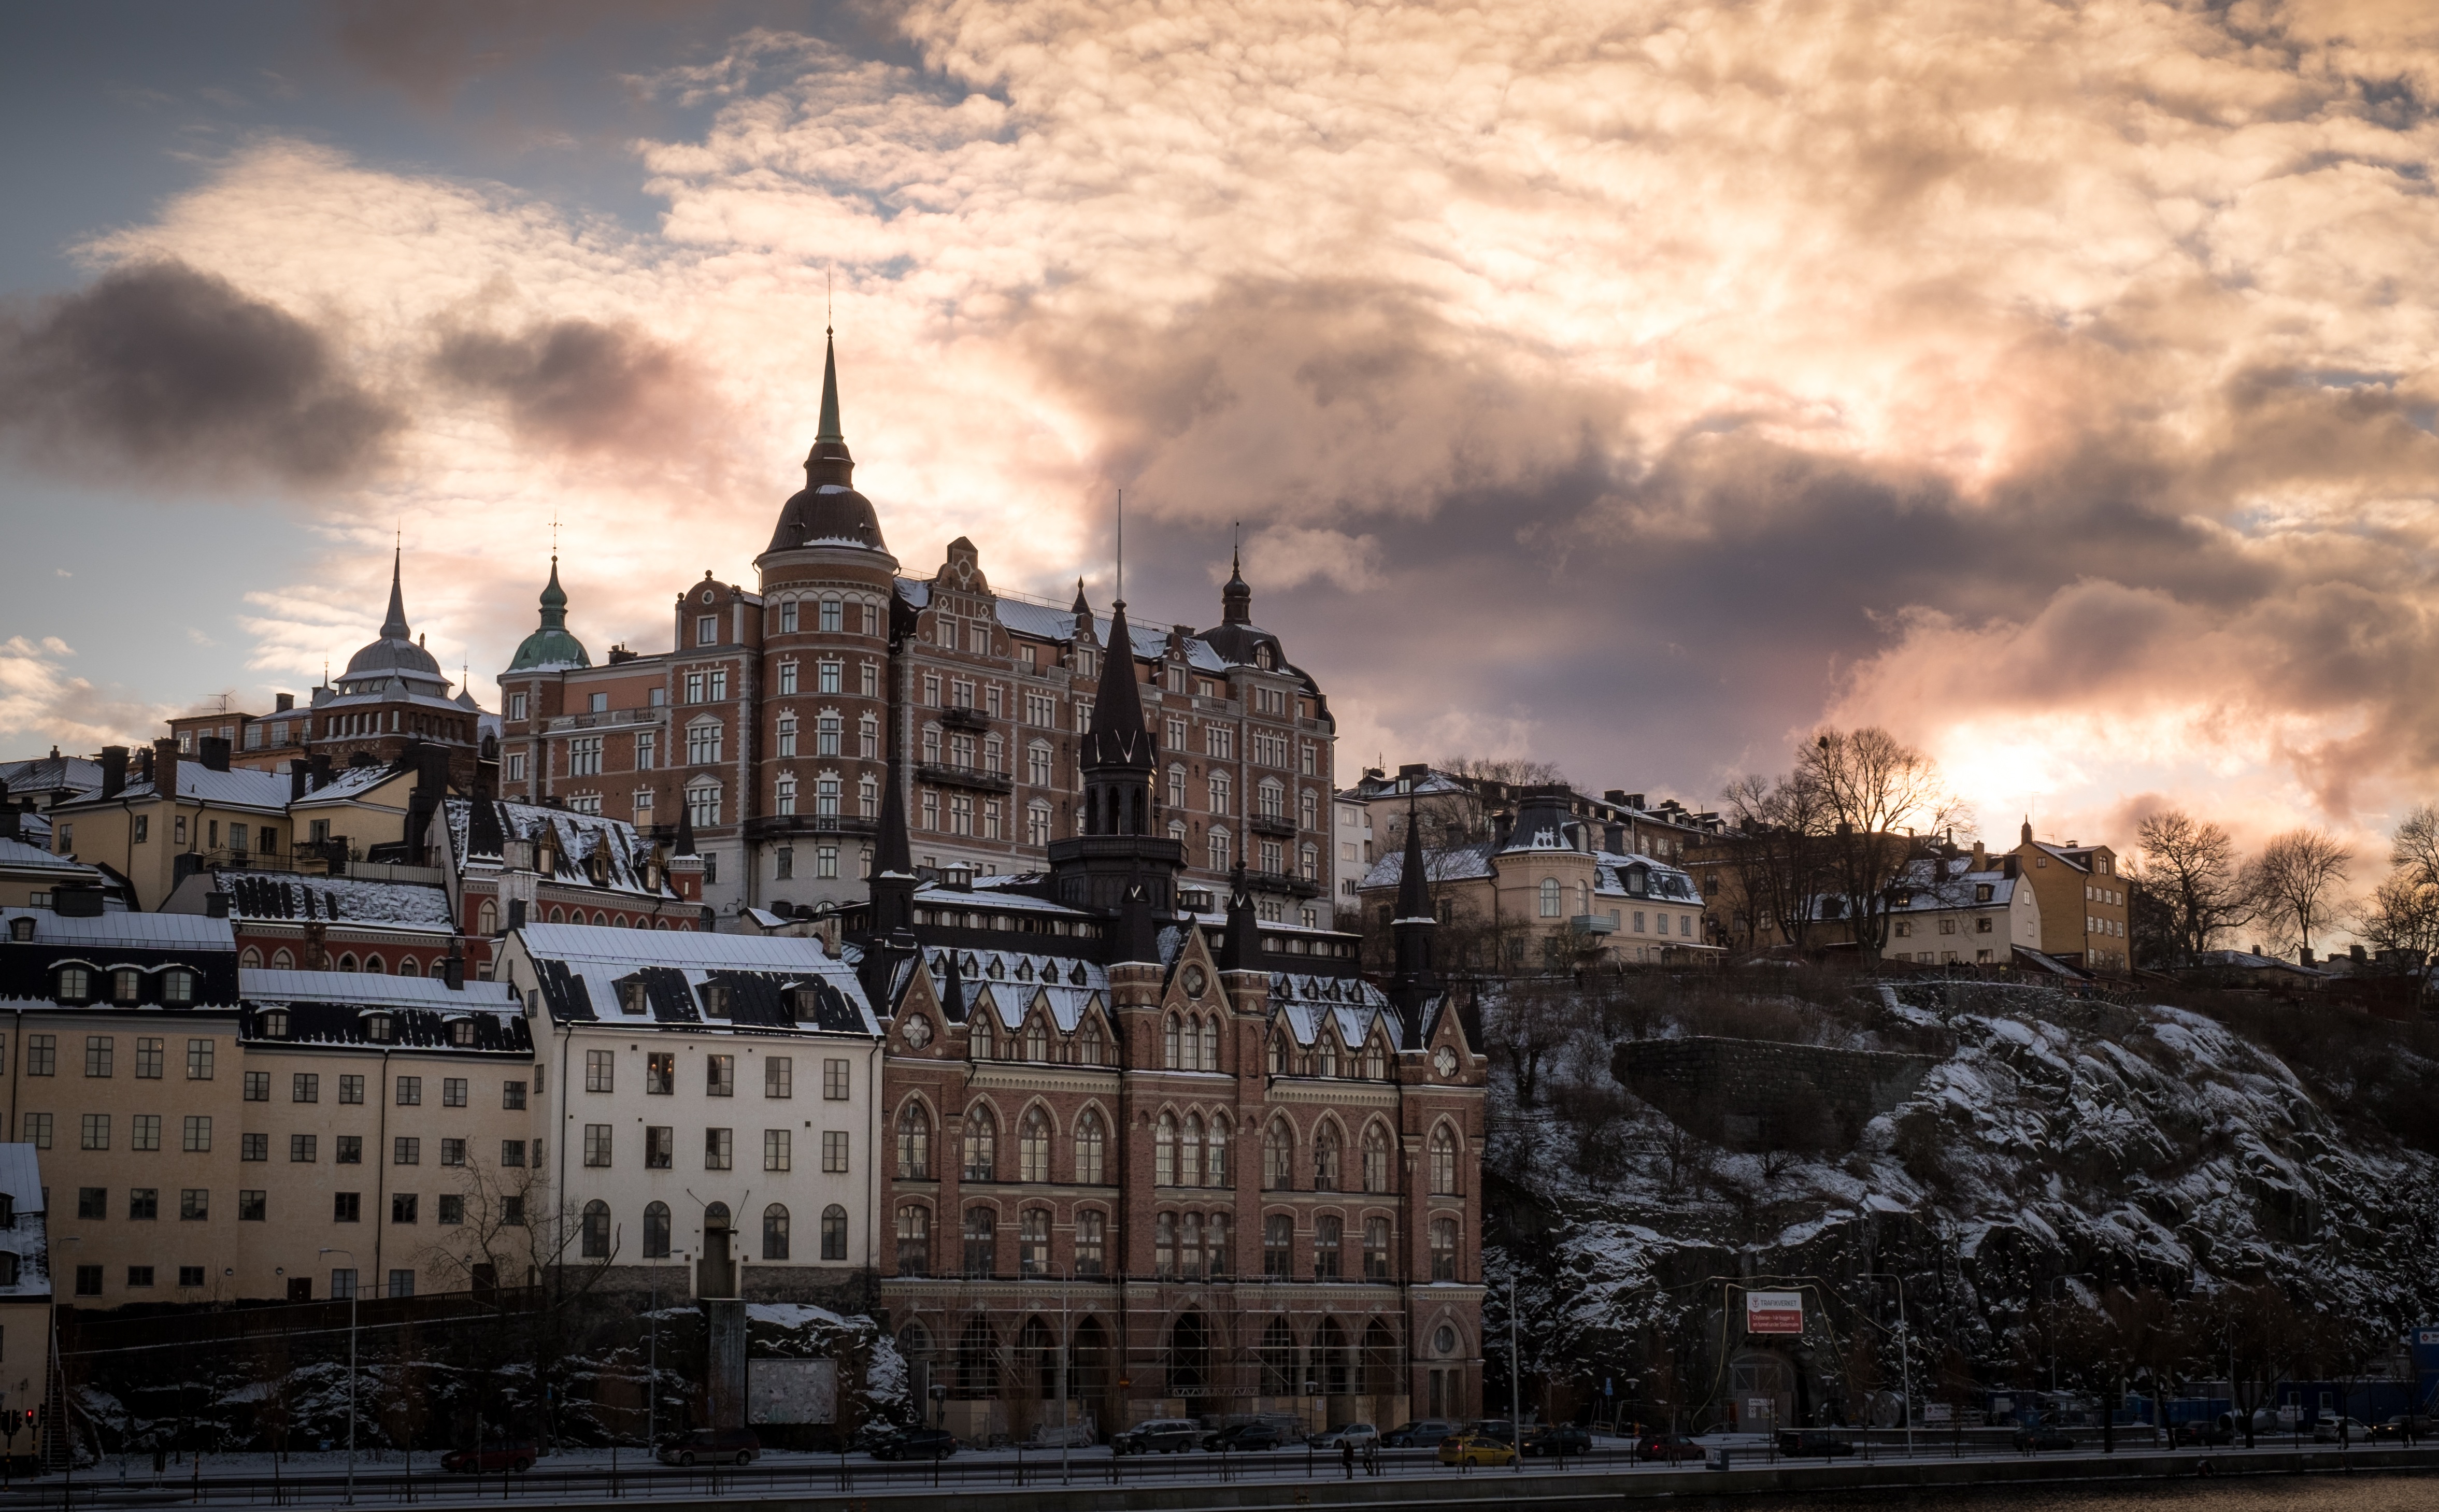
skyline, town, city, cityscape, evening, castle, landmark, facade, stockholm, urban area, human settlement, s dermalm, the national romance